Holography

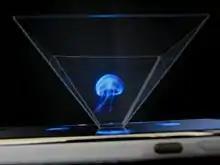
A Pepper's ghost illusion made from a clear plastic frustum

There are many optical effects that are falsely confused with holography, such as the effects produced by lenticular printing, the Pepper's ghost illusion (or modern variants such as the Musion Eyeliner), tomography and volumetric displays. Such illusions have been called "fauxlography".